Colombia–United States relations

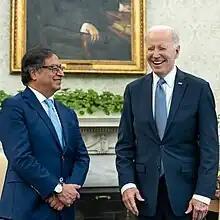
President Gustavo Petro with President Joe Biden, April 2023.

The relationship between Colombia and the United States evolved from a mutual cordiality during the 19th and early 20th centuries to an early-2000s partnership that linked the governments of both nations around several key issues; this includes fighting communism, the War on Drugs, and the threat of terrorism due to the September 11 attacks in 2001.